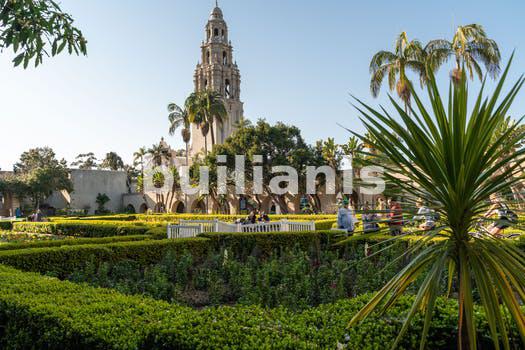
Label: Watermark